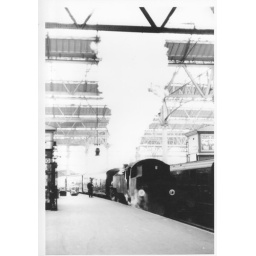
Now the train is under way and the power is on. The last car is not a Pullman.